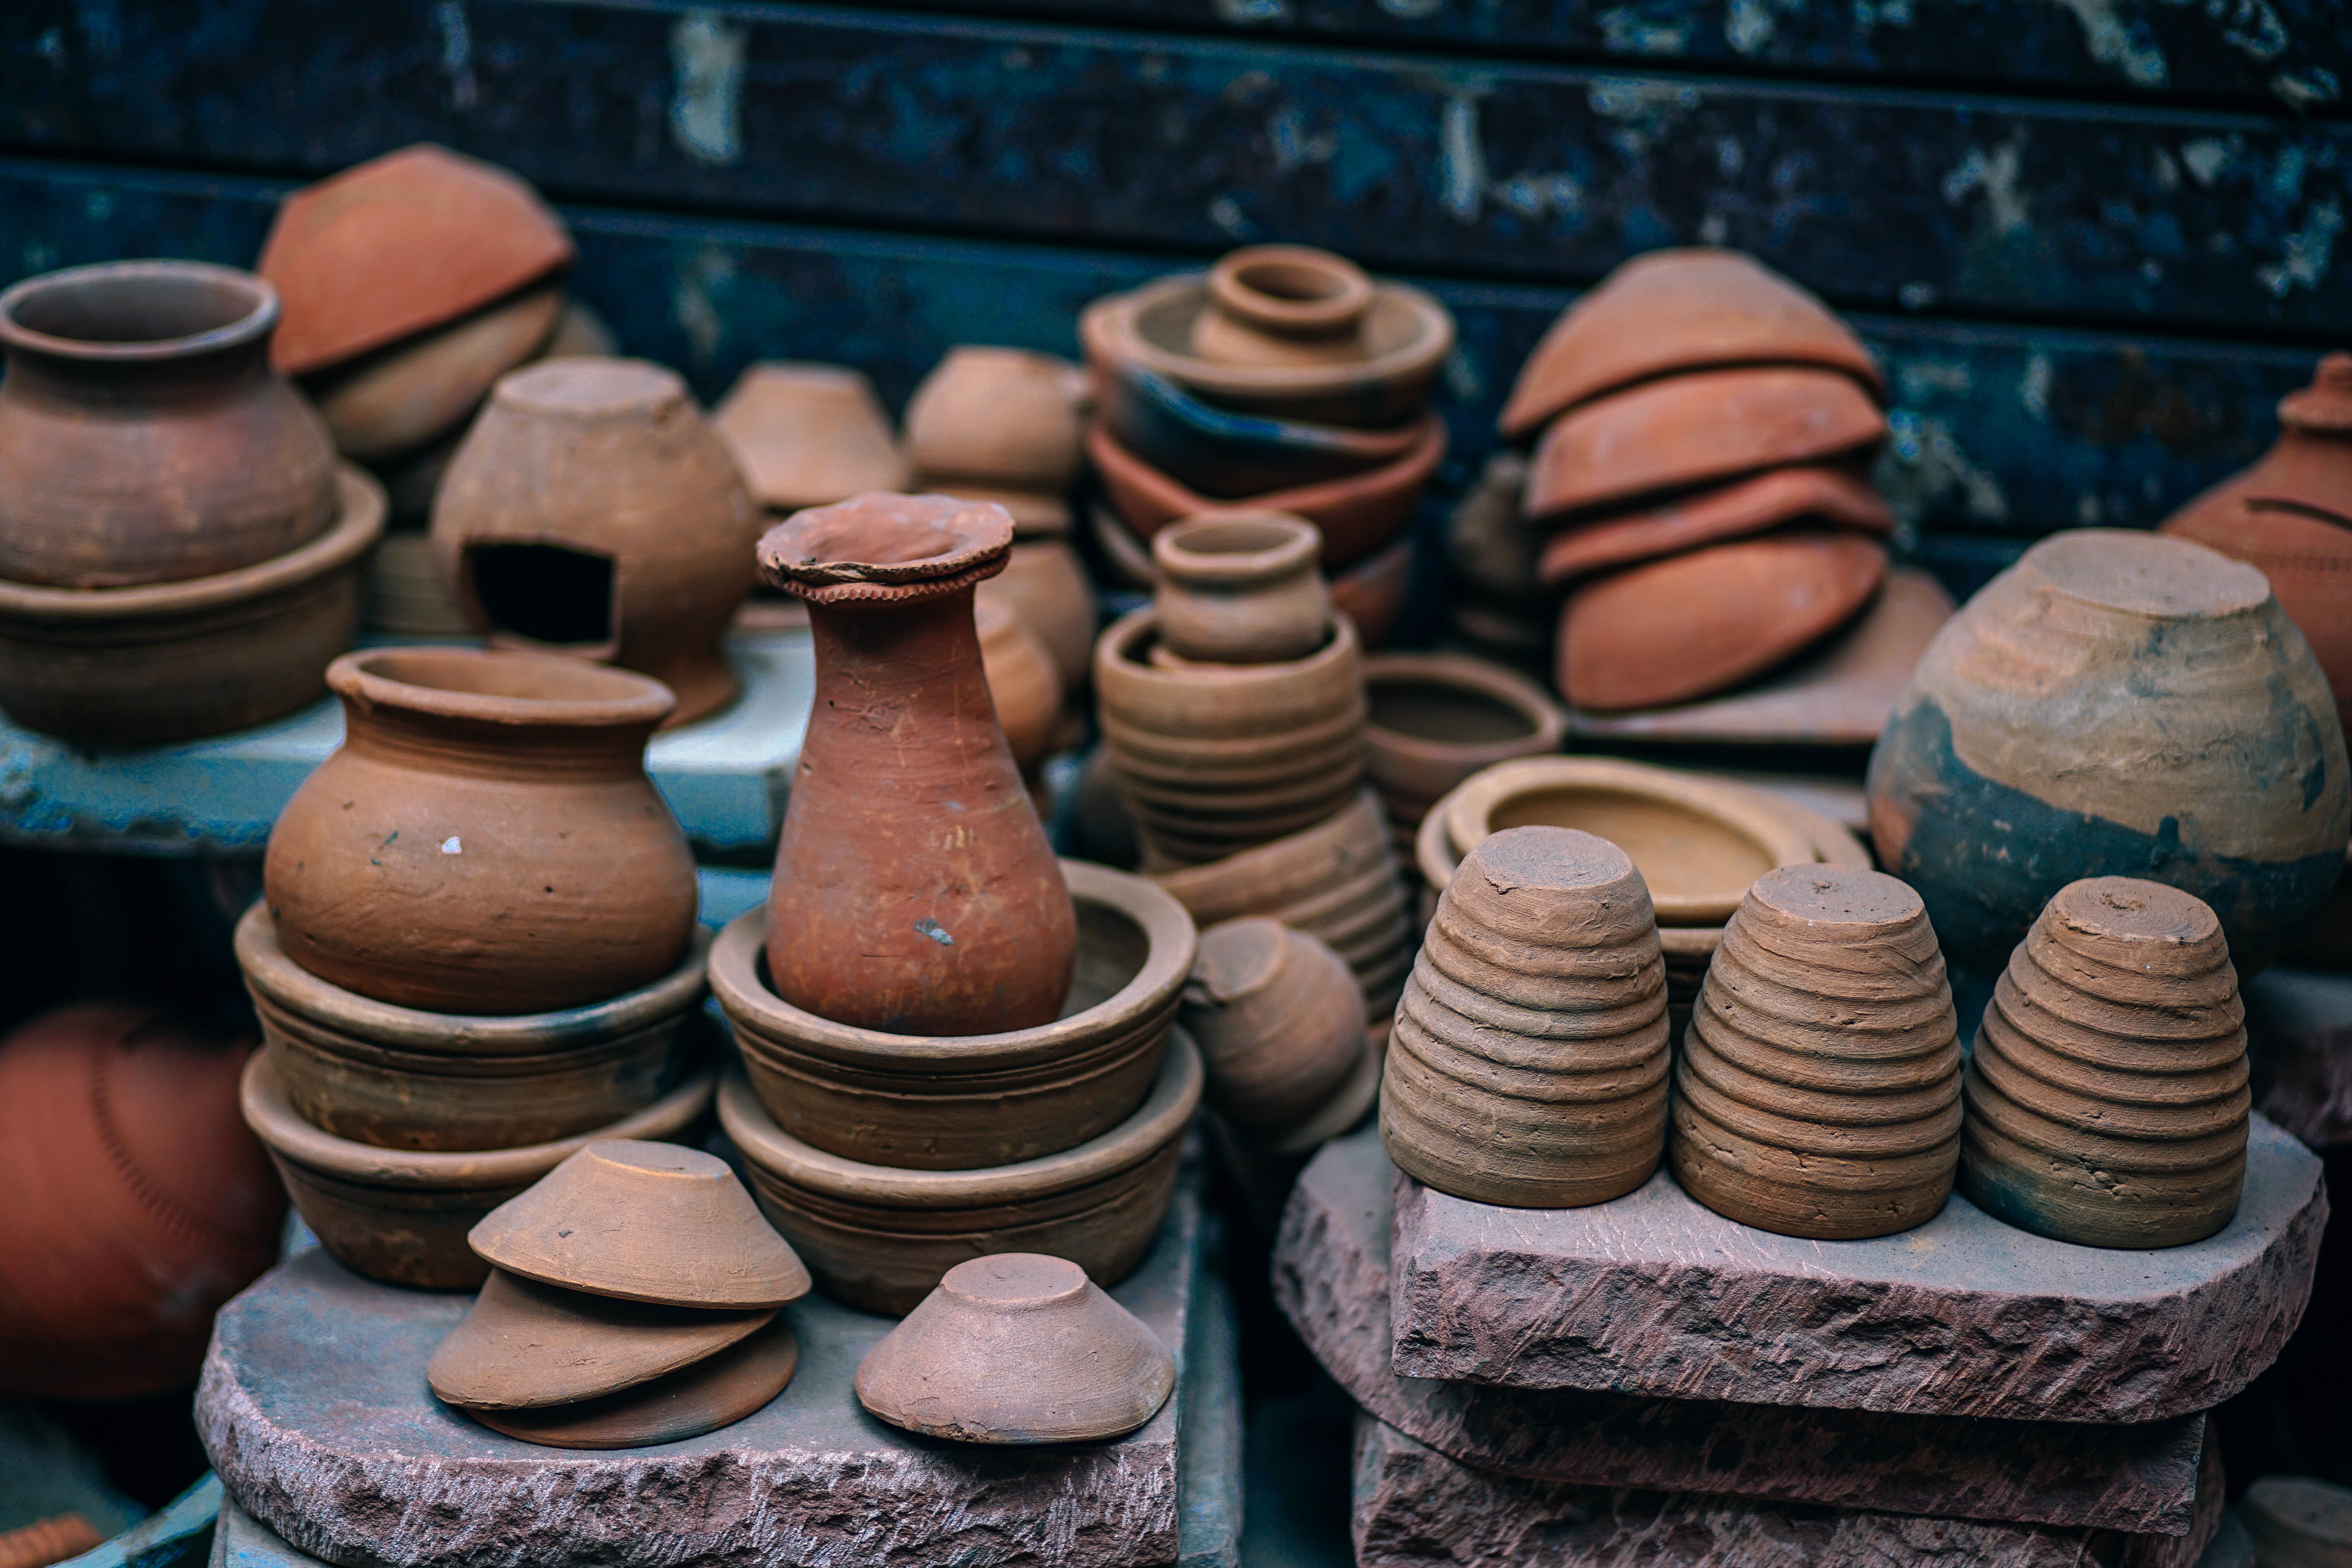
wood, color, ceramic, pottery, material, art, man made object